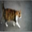
Label: cat